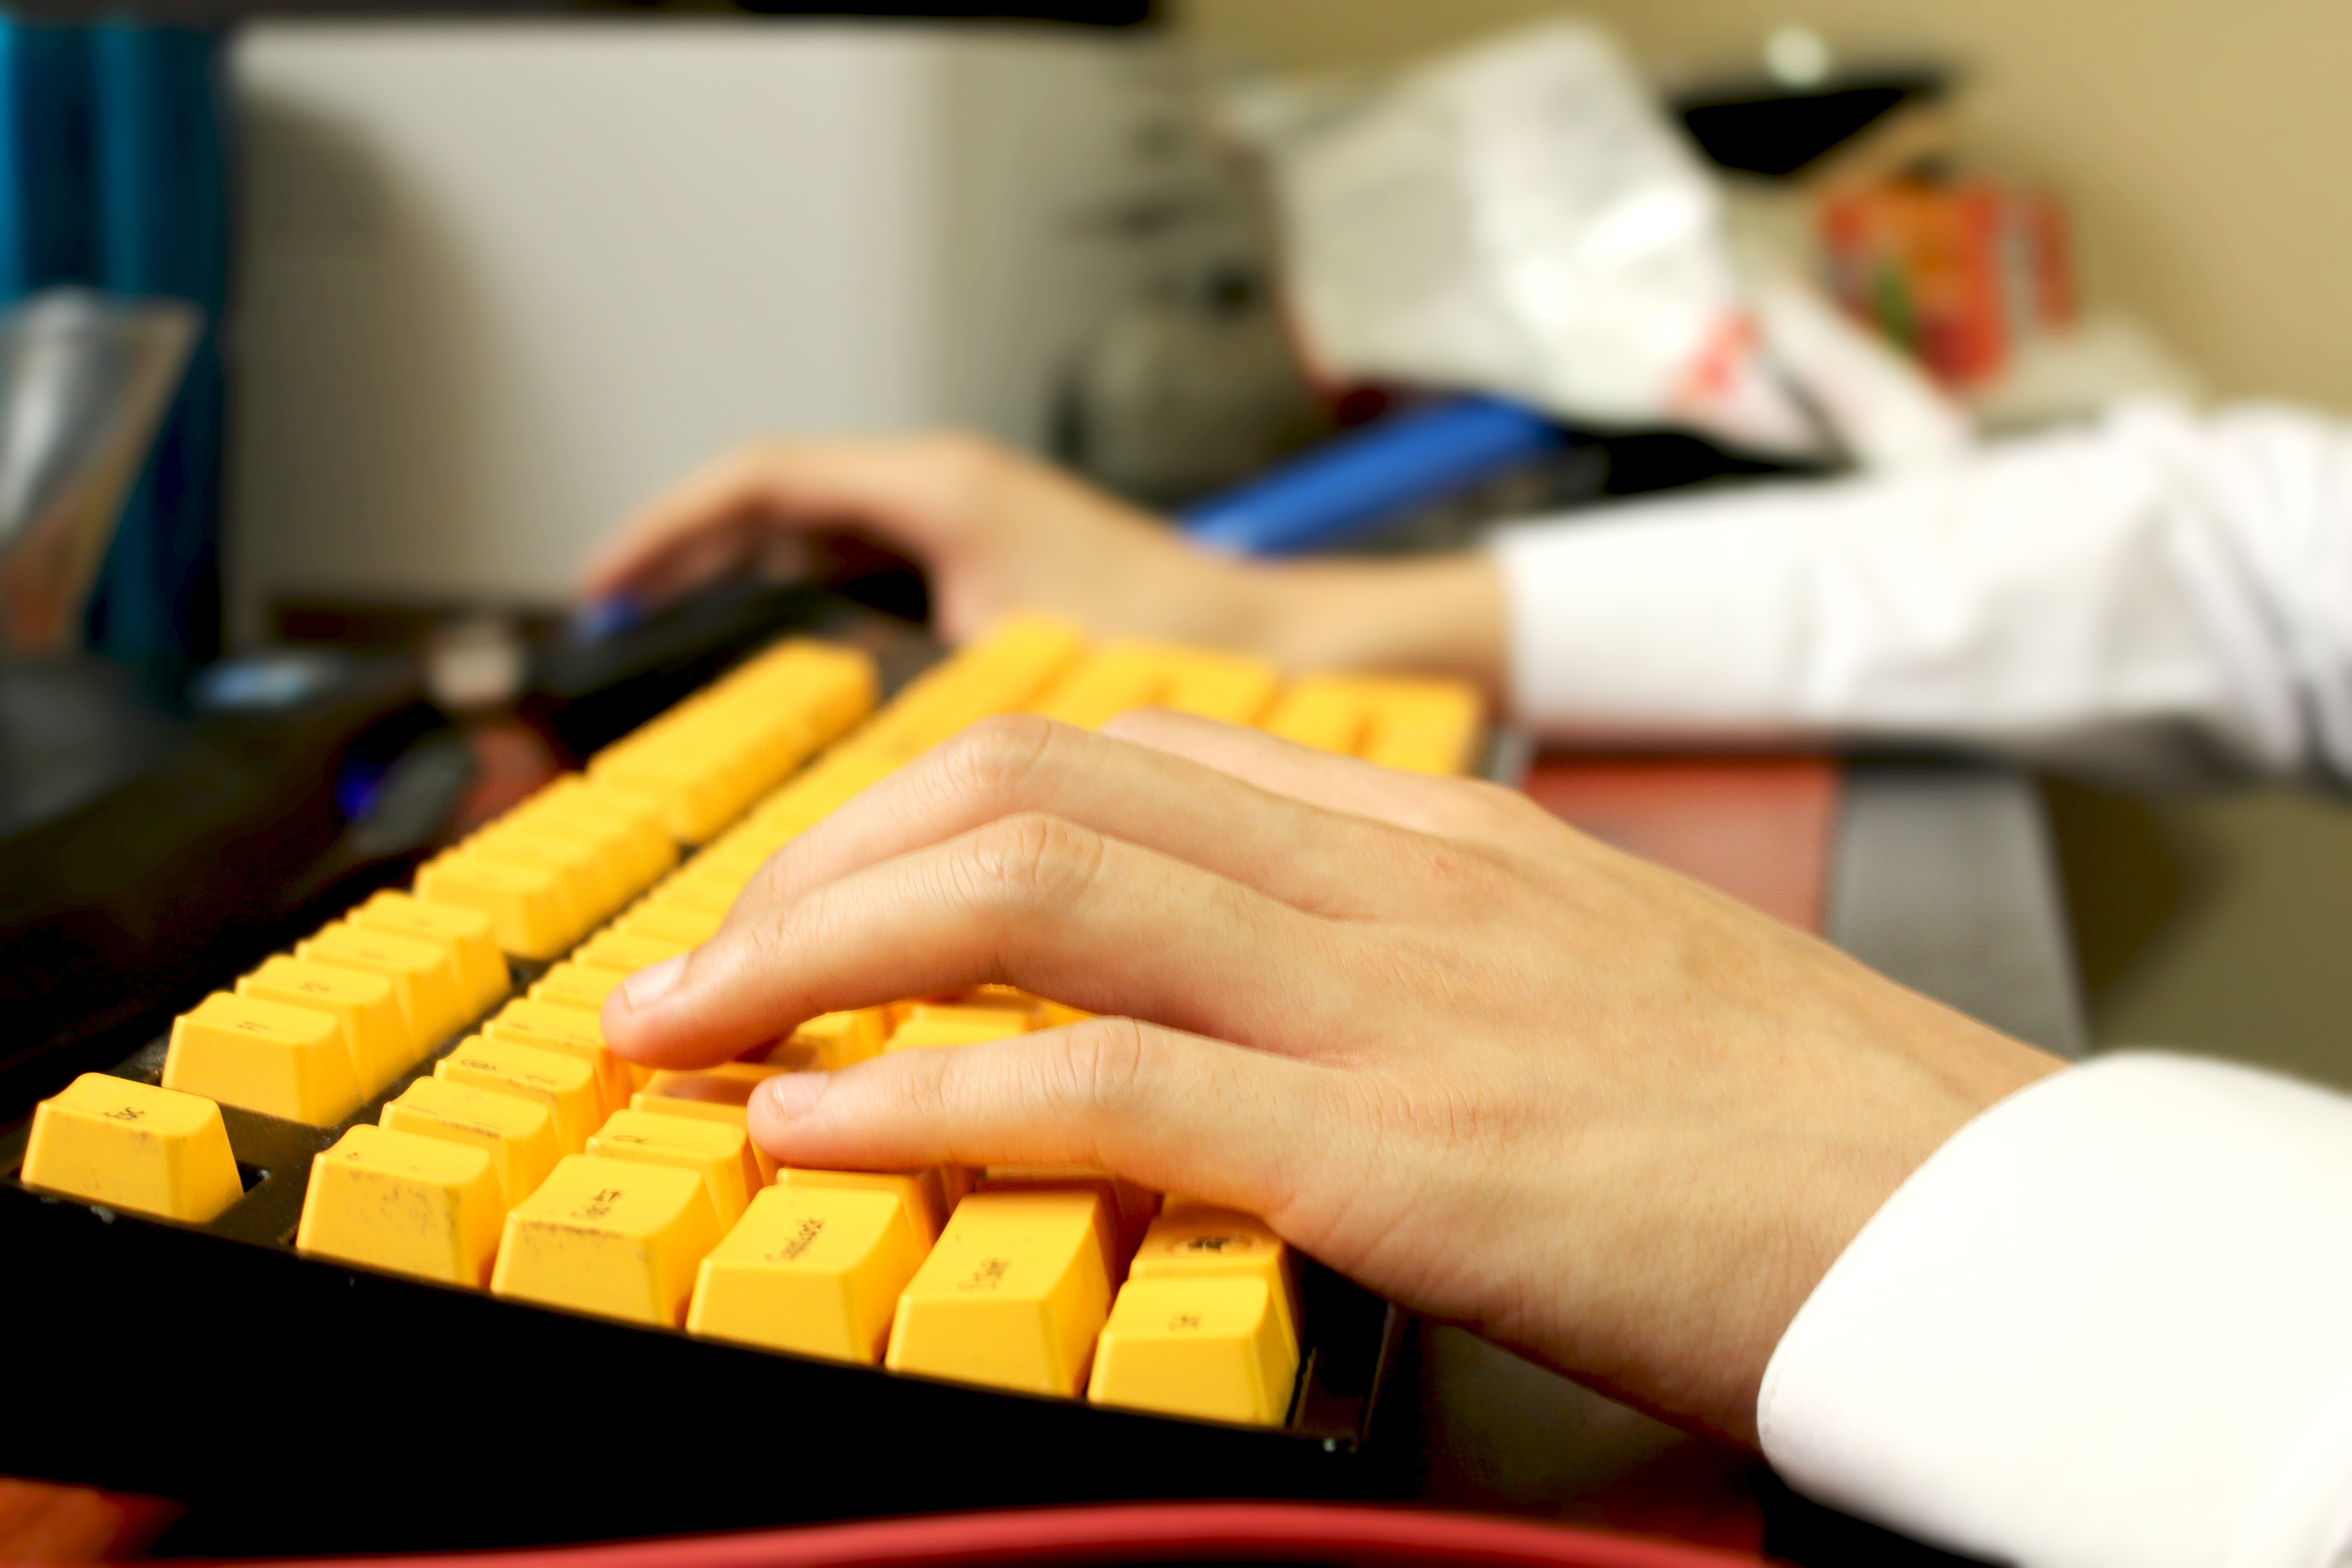
laptop, computer, writing, hand, keyboard, technology, game, play, food, equipment, button, design, gaming, entertainment